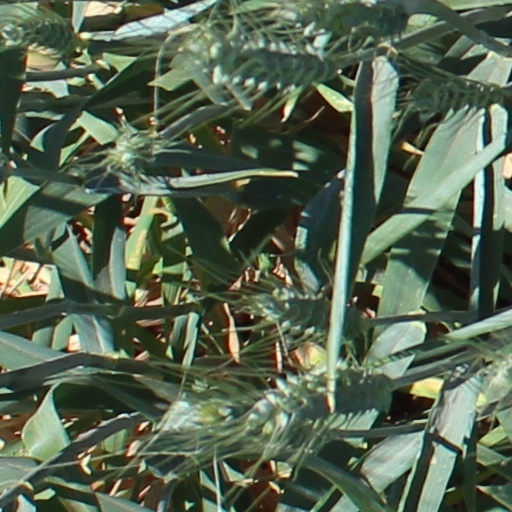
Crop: wheat